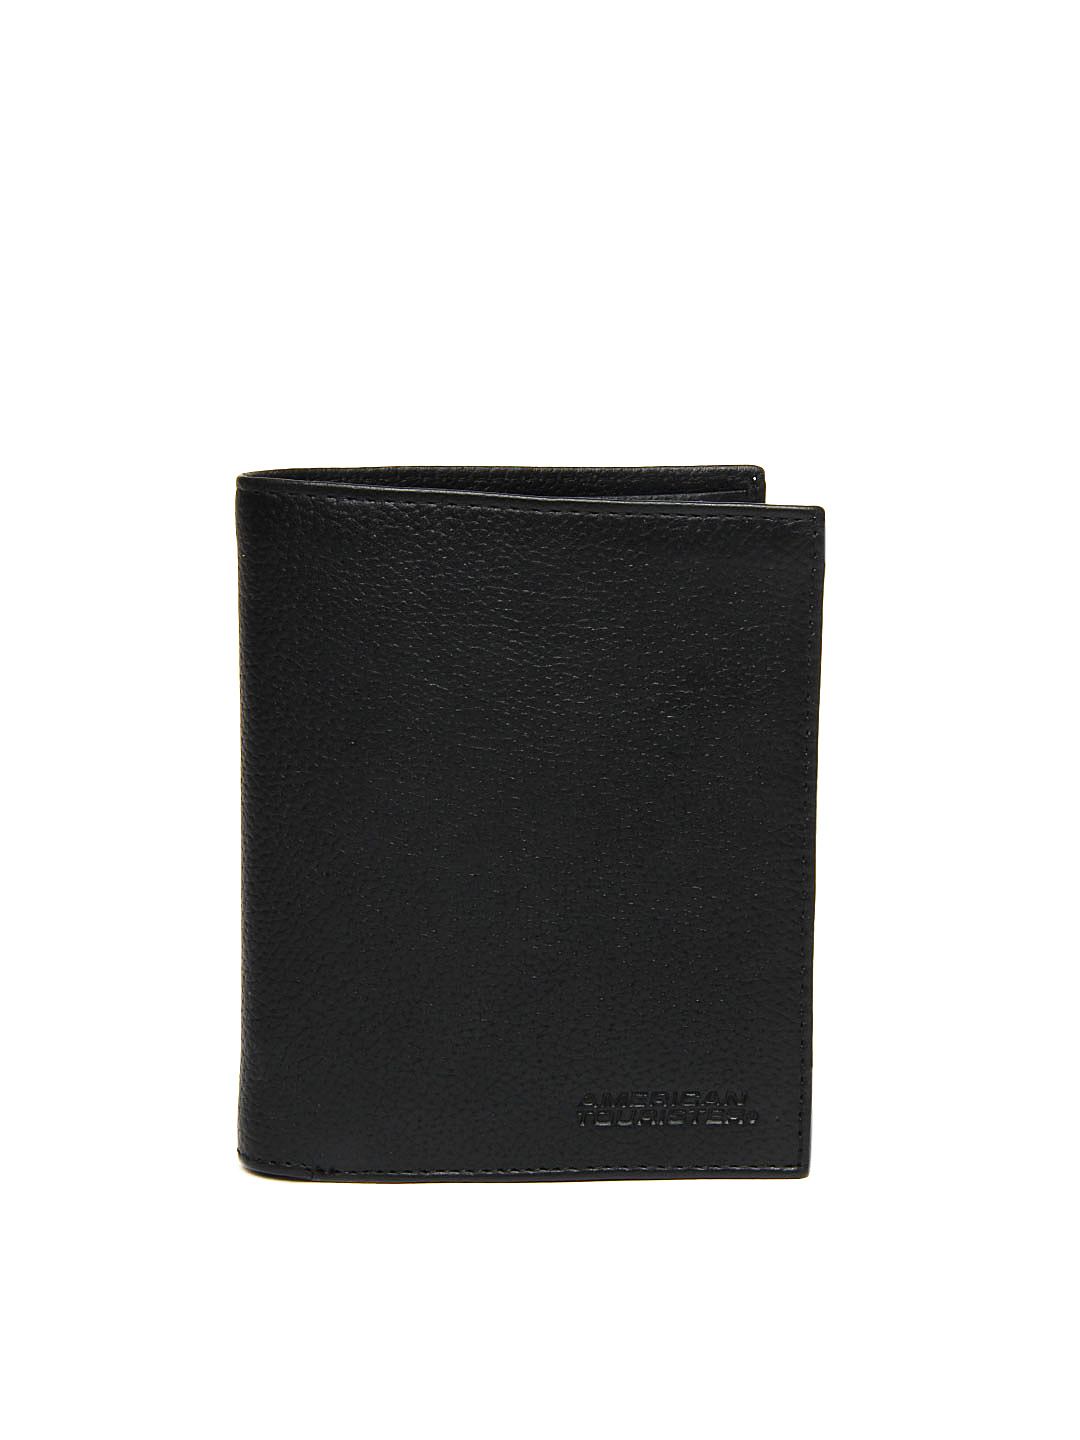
American Tourister Men Black Wallet
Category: Accessories / Wallets / Wallets
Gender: Men
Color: Black
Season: Summer 2015
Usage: Casual